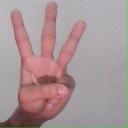
अक्षर: व